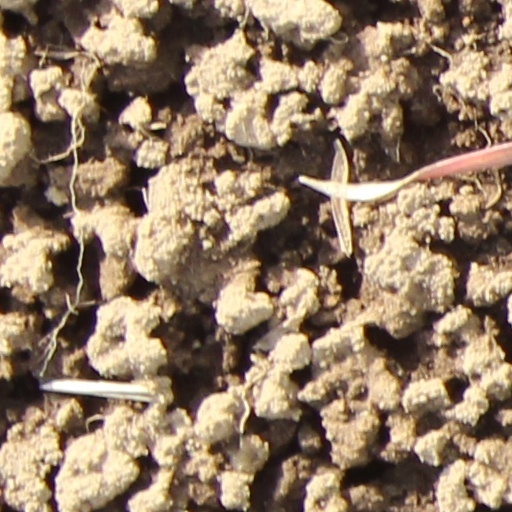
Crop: wheat